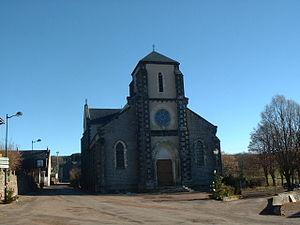
Arleuf est une commune française située dans le département de la Nièvre, en région Bourgogne-Franche-Comté.